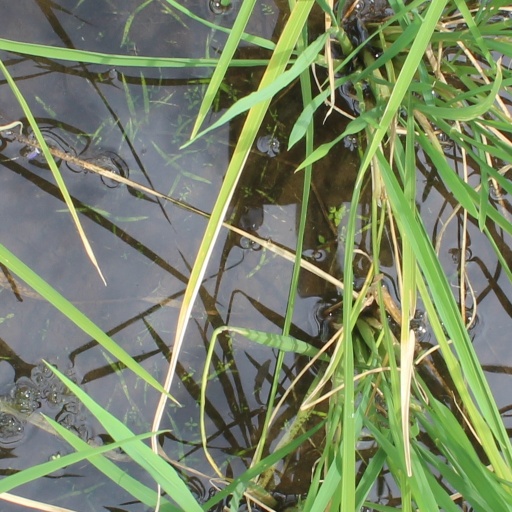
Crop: rice